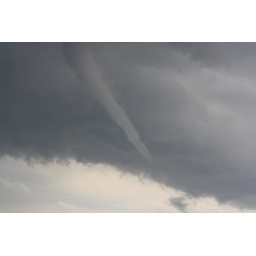
funnel coming out of clouds over st. john's river